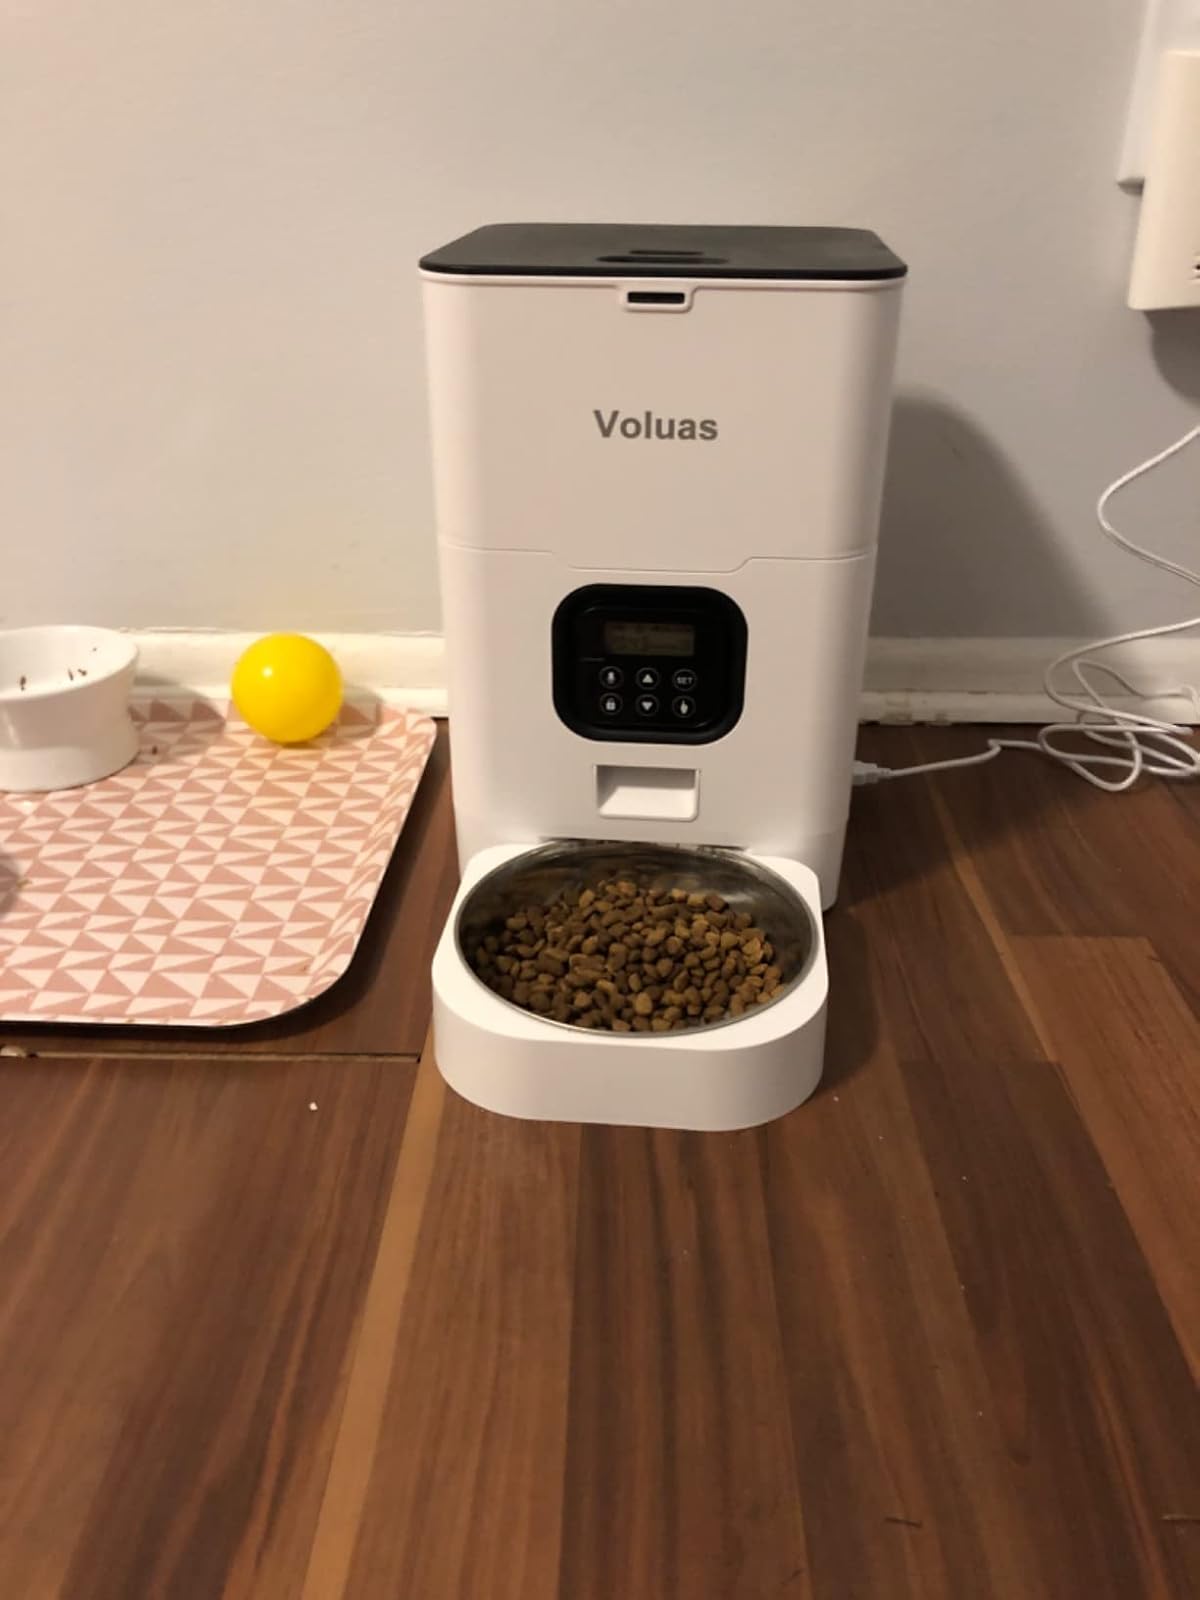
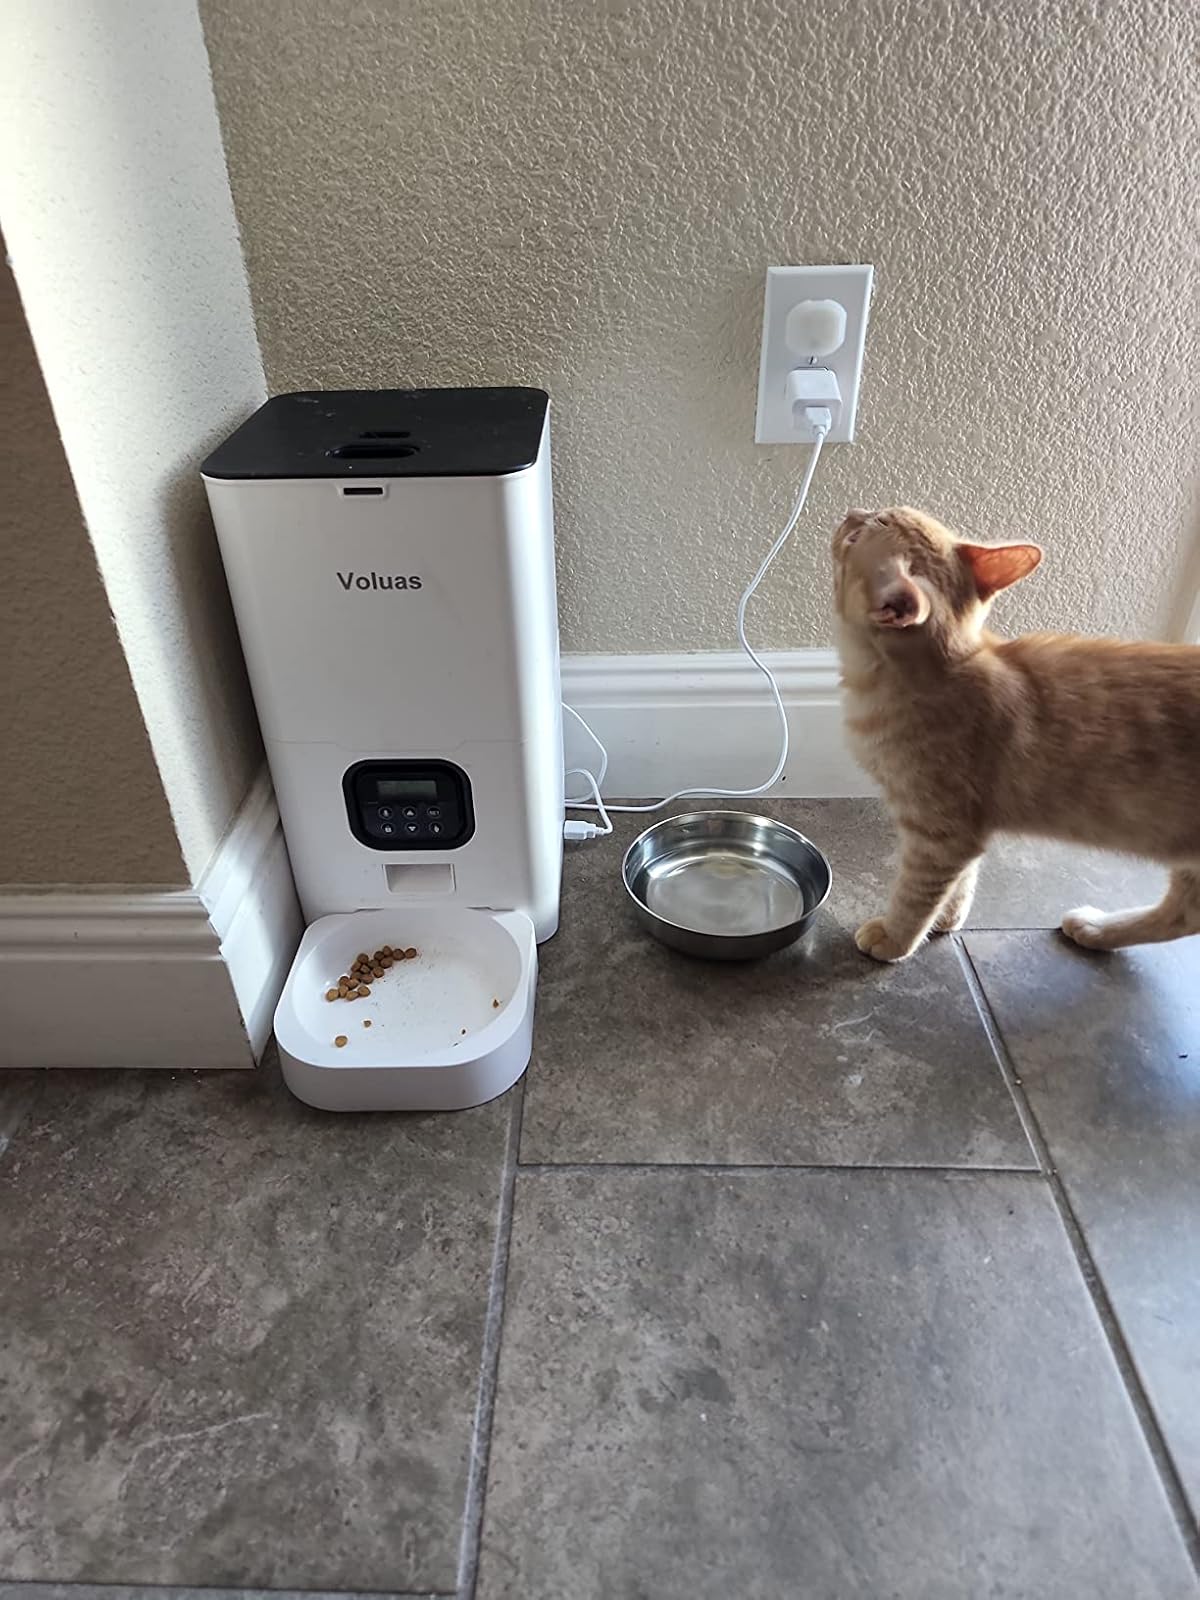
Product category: items_feeder
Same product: yes